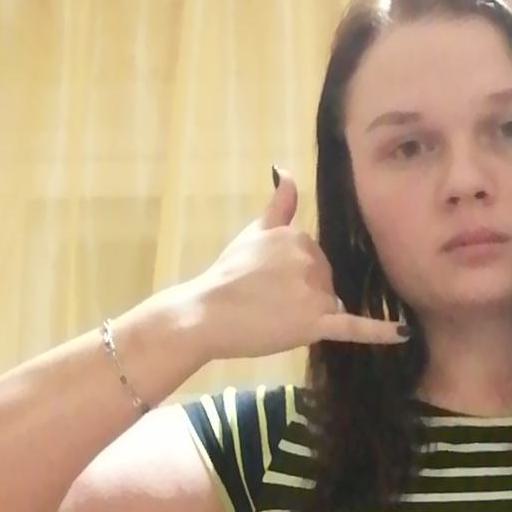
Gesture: call